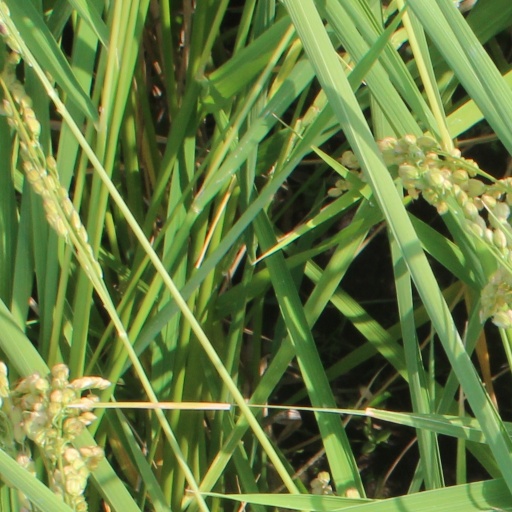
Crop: rice